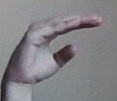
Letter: jeem